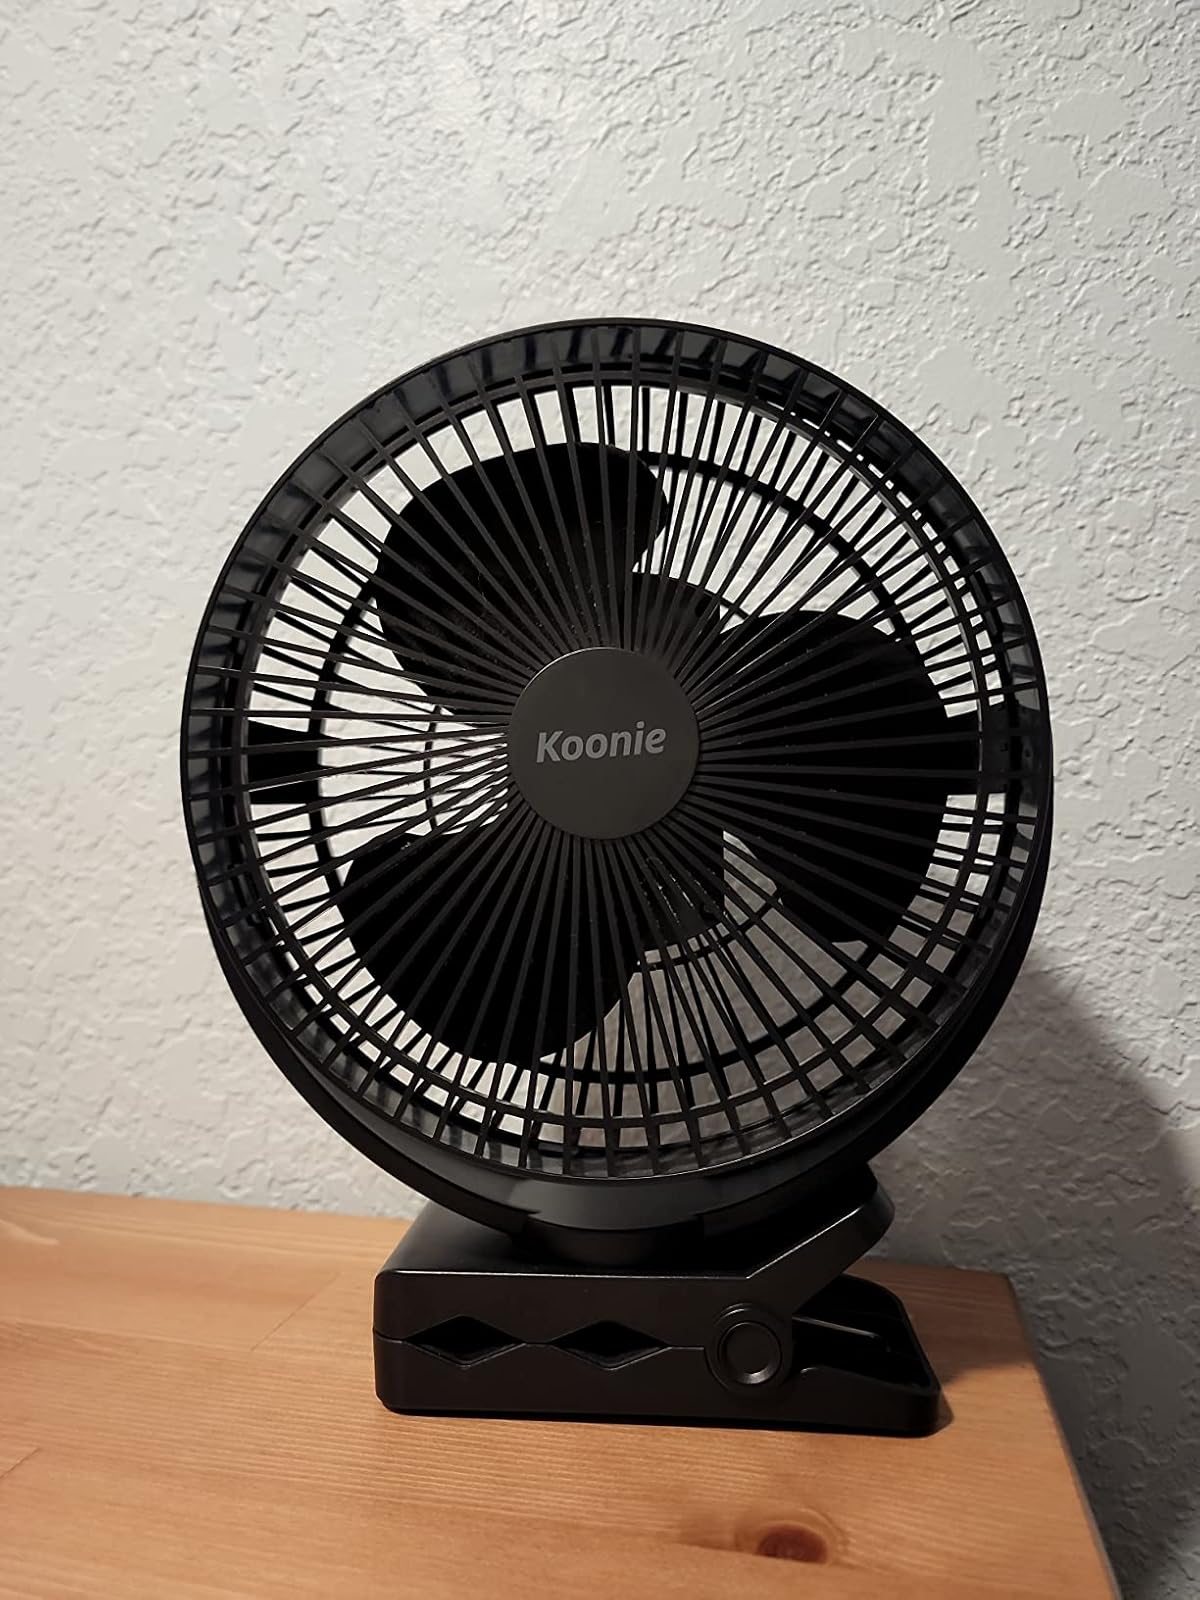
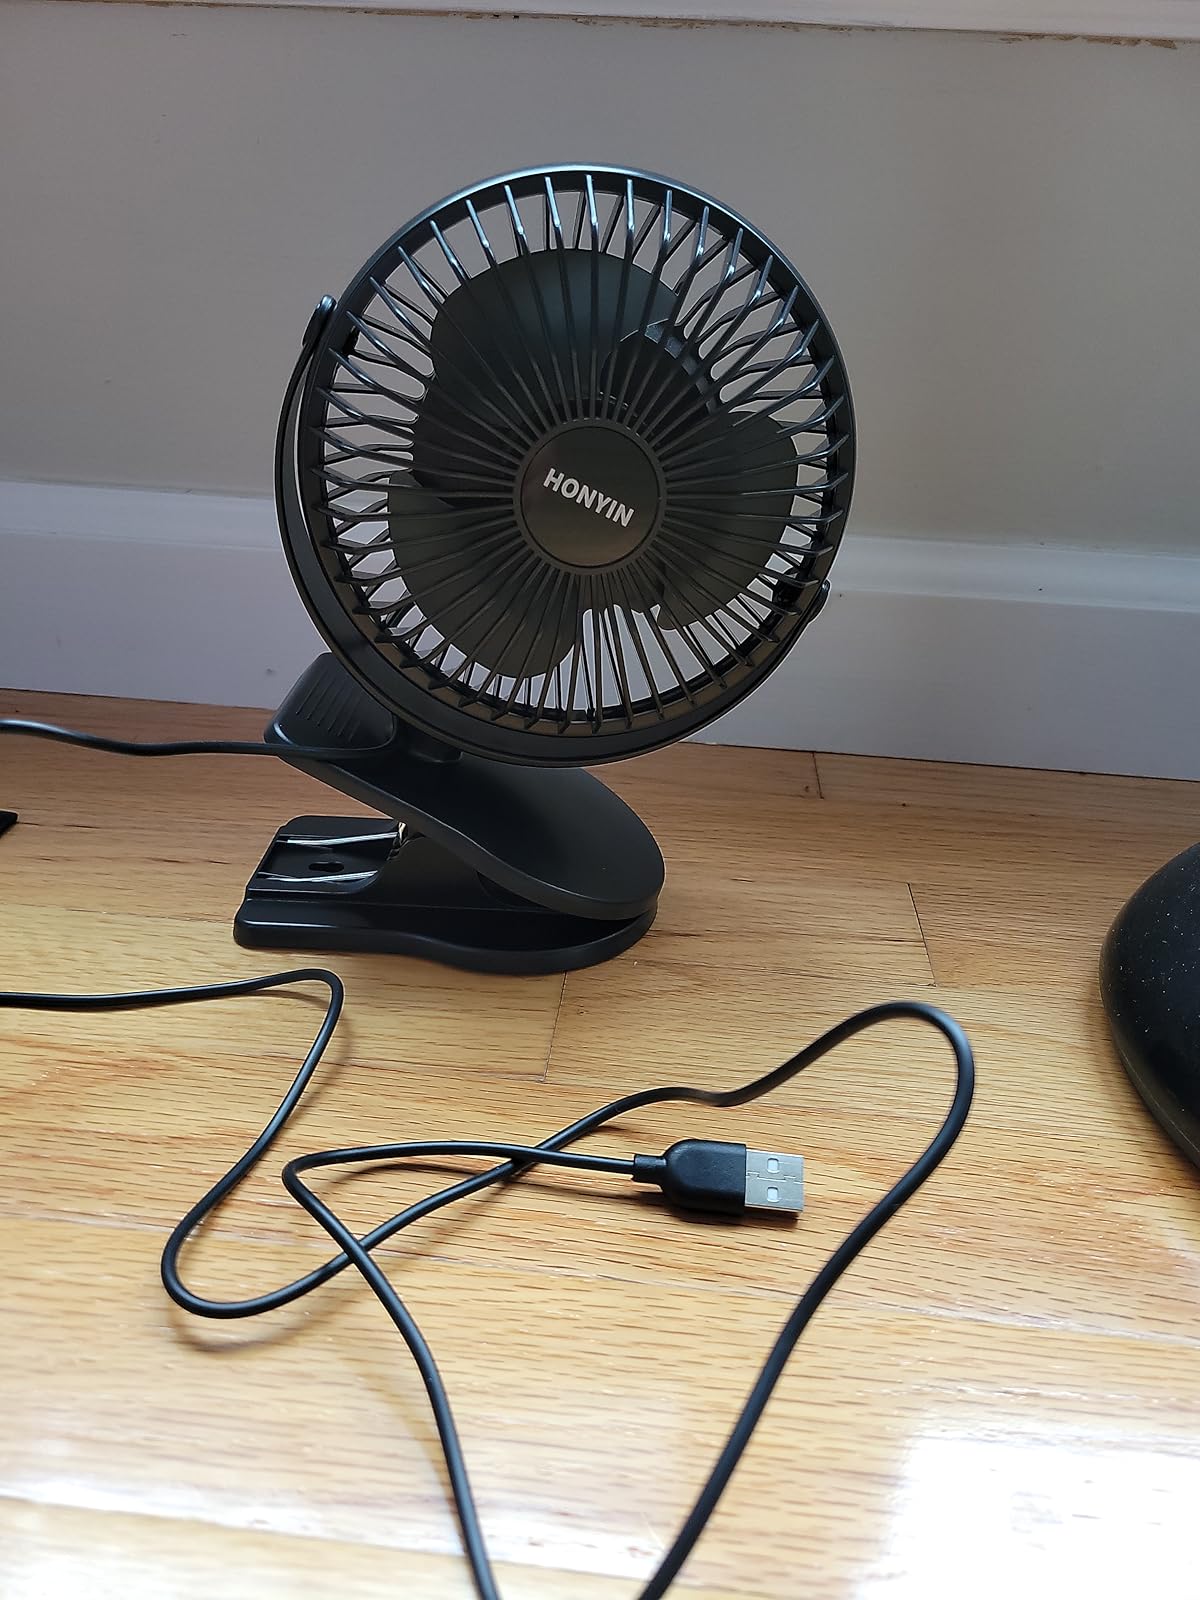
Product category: fan
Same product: no